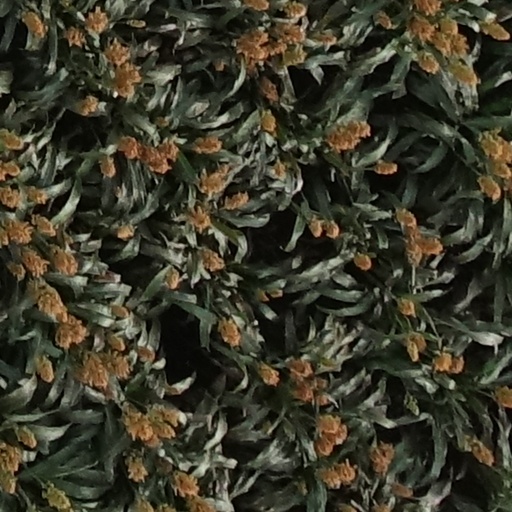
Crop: sorghum